Botulinum toxin

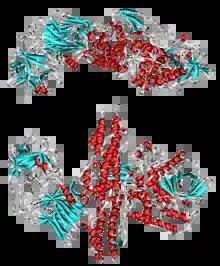
Ribbon diagram of tertiary structure of "BotA". PDB entry .

Botulinum toxin, or botulinum neurotoxin (commonly called botox), is a neurotoxic protein produced by the bacterium "Clostridium botulinum" and related species. It prevents the release of the neurotransmitter acetylcholine from axon endings at the neuromuscular junction, thus causing flaccid paralysis. The toxin causes the disease botulism. The toxin is also used commercially for medical and cosmetic purposes. Botulinum toxin is an acetylcholine release inhibitor and a neuromuscular blocking agent.